Quito Astronomical Observatory

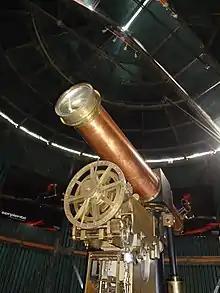
Pictured above is a 1875 Georg Merz and Sons, 24cm (9.4 inch) vintage refracting telescope on an Equatorial mount.

The Quito Astronomical Observatory was founded in 1873. The first director was Juan Bautista Menten, who directed and planned the construction of the center, modeled on the Observatory of Bonn (Germany). The building was finished in 1878. Contained within it is one of the most important collections of nineteenth-century scientific instruments, featuring a refracting telescope and a meridian circle manufactured by Repsold.